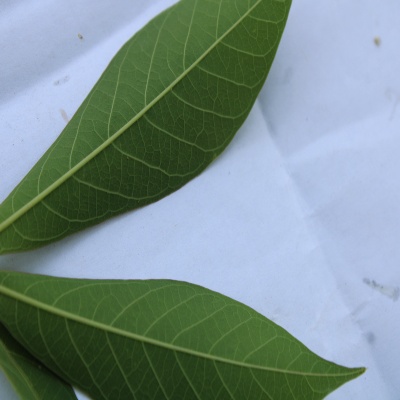
Crop: Cassava
Condition: healthy